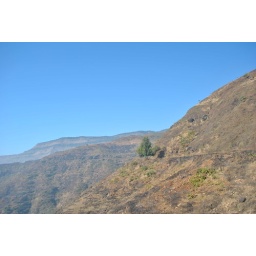
toy train tracks running all over the hills